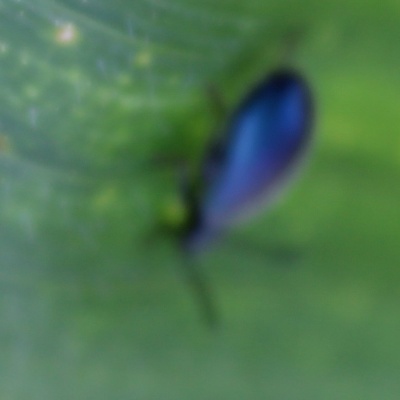
Crop: Maize
Condition: leaf beetle